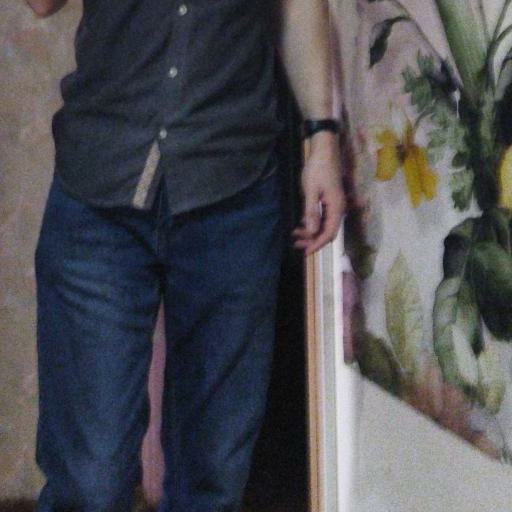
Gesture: no_gesture